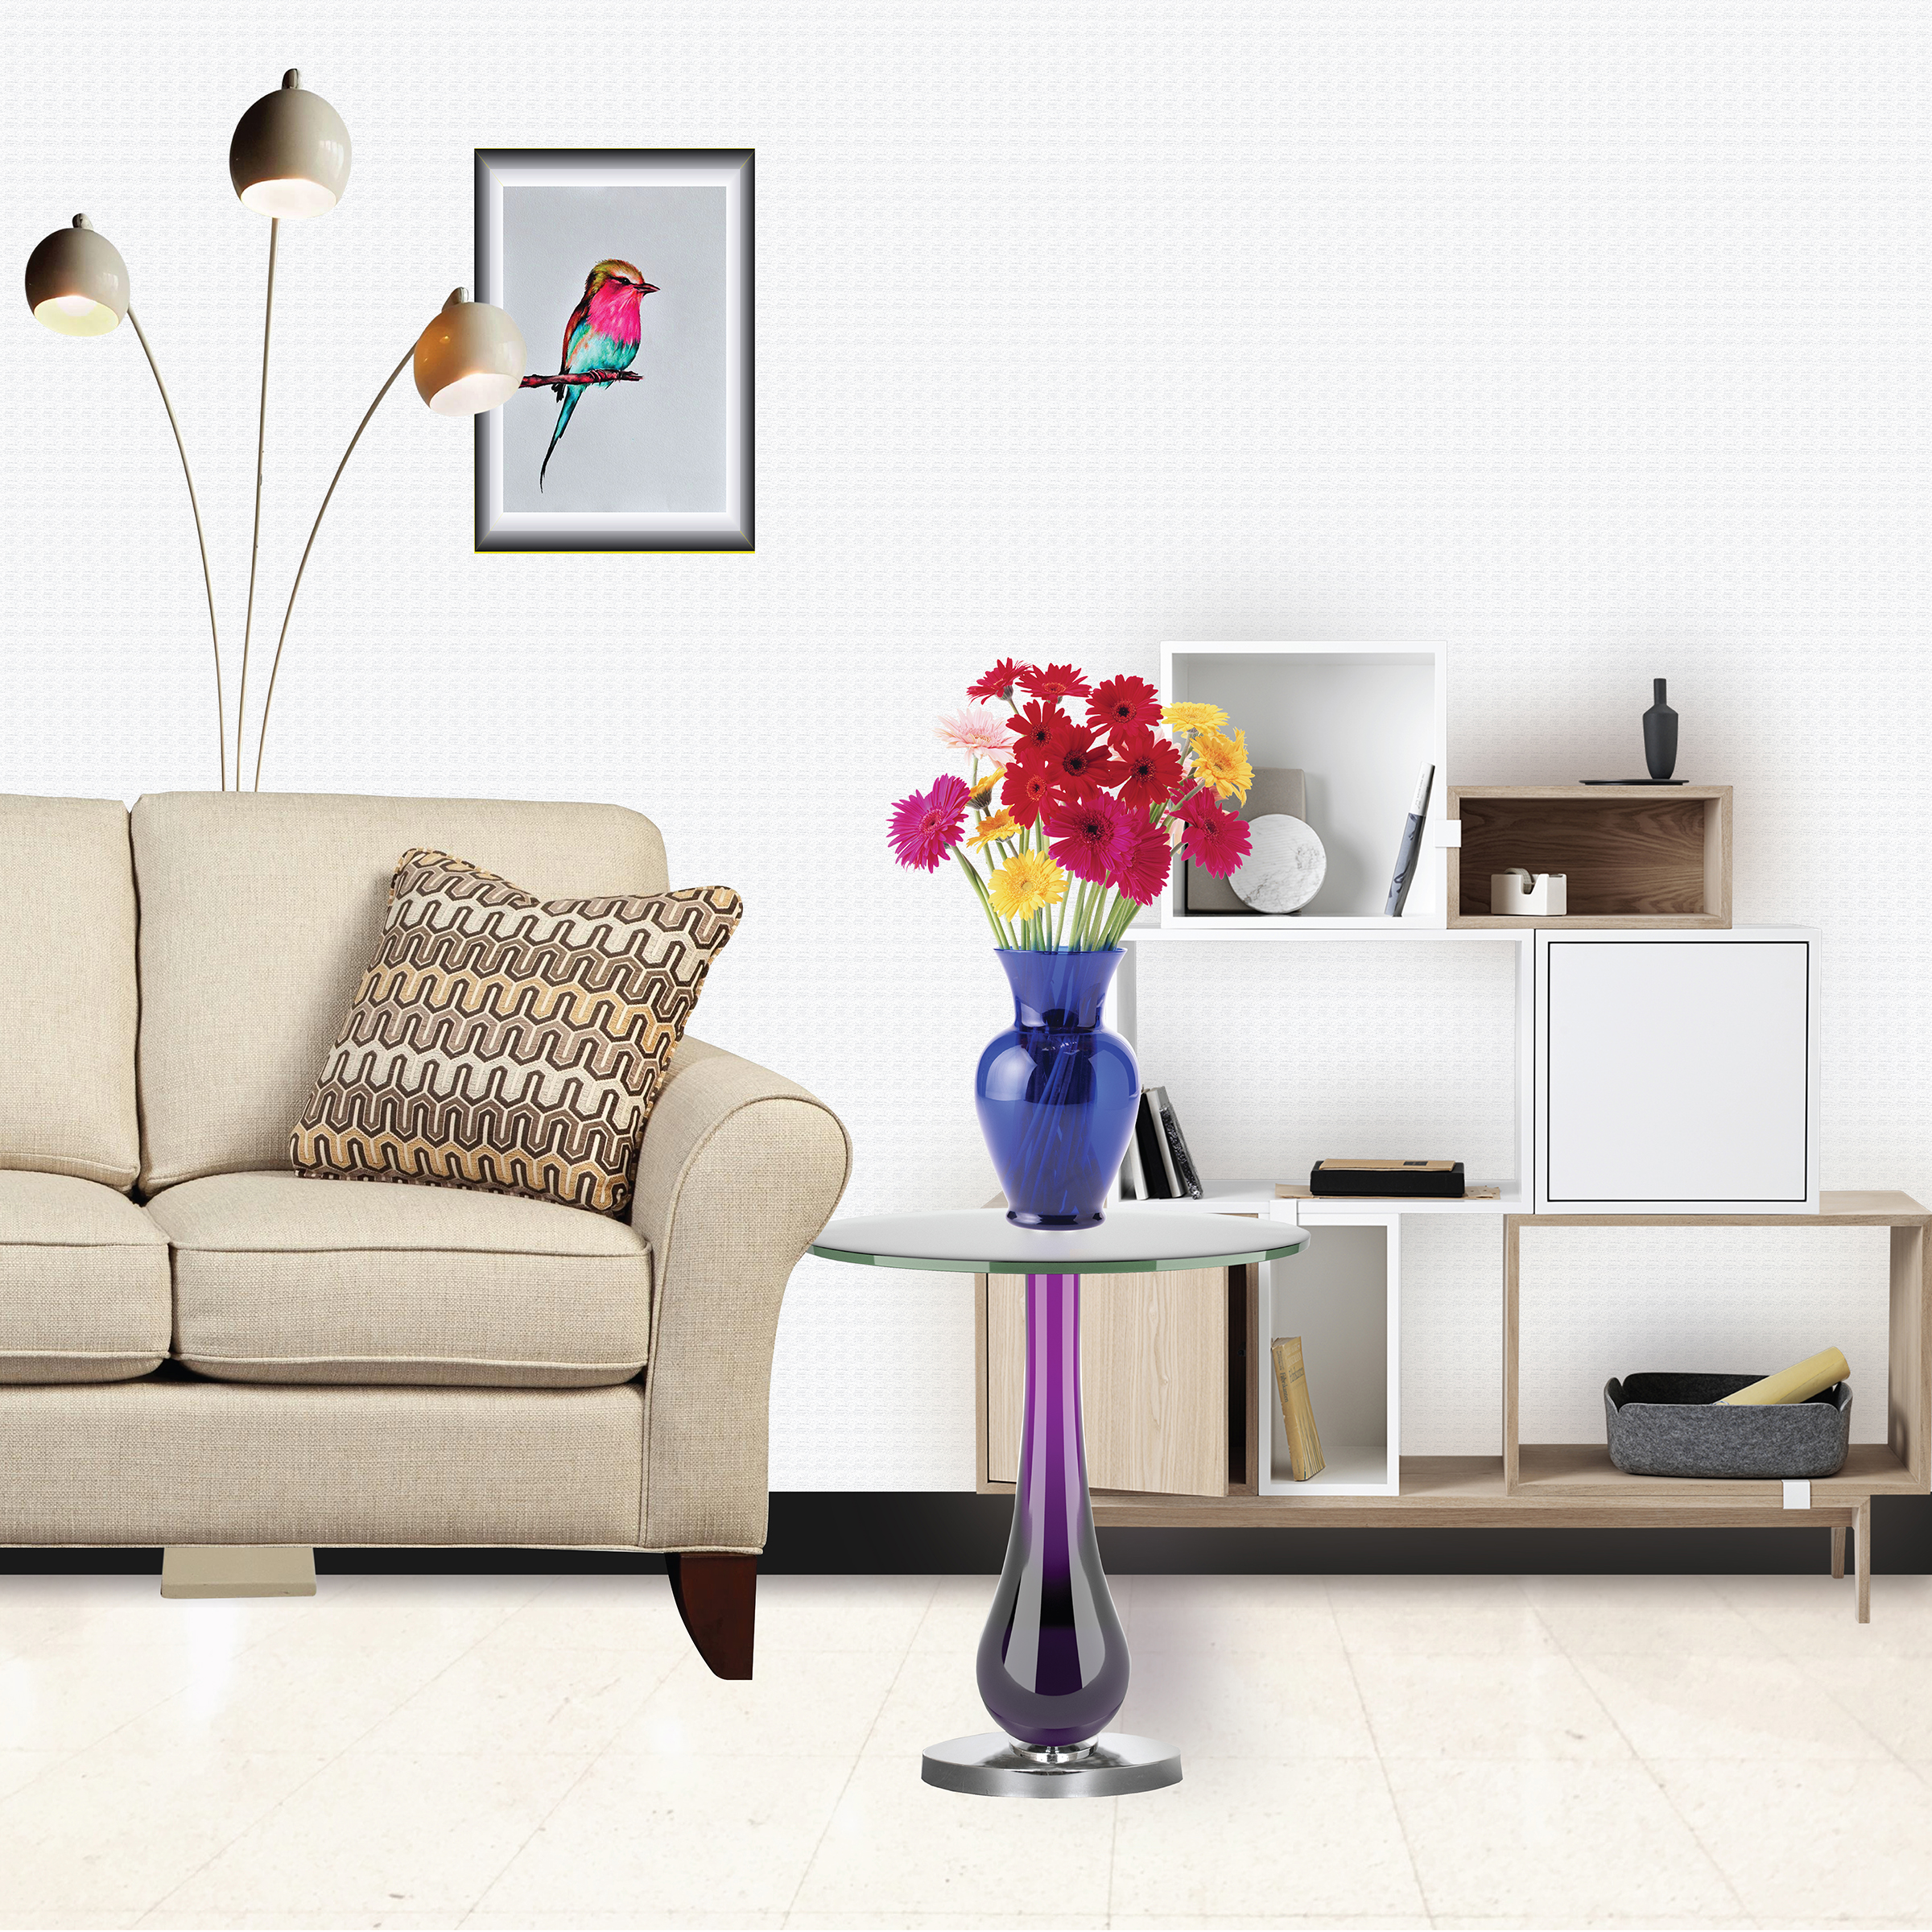
house, furniture, table, interior design, living room, shelf, coffee table